Battery Bienvenue

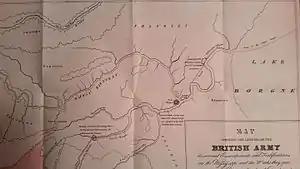
Fort Villere, center, and the track of the British barges during the War of 1812 and the Battle of New Orleans

Battery Bienvenue is a ruined coastal gun battery located in St. Bernard Parish, Louisiana. It was built as part of the harbor defense of New Orleans, and located at a strategic fork where Bayou Bienvenue and Bayou Villeré join. Bayou Bienvenue, from Lake Borgne, was the route used by the British late in 1814 to approach the city.